BMW in Formula One

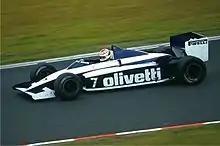
The association between BMW and Brabham lasted from until . Pictured is Nelson Piquet driving the BMW-engined Brabham BT54 at the 1985 German Grand Prix.

BMW's fortunes suddenly improved, however, at the next race in Canada, where the cool conditions suited the turbocharged engines and allowed Piquet to lead home Patrese (still in the BT49), to record BMW's first Formula One victory. For the remainder of the season, both drivers raced with the BT50, and used Murray's radical strategy of a planned pit stop for refuelling midway through the race to run at the front of the field on numerous occasions. The car was still unreliable, though, restricting Piquet and Patrese to just four further finishes before the end of the season. The BMW engine's competitiveness was shown by the fact that Piquet retired from the lead of the British, French and German Grands Prix, whilst Patrese likewise retired from the lead of the Austrian Grand Prix. Patrese also secured BMW's first fastest lap at the French Grand Prix, whilst Piquet took the marque's maiden pole position at the Austrian race.